Antal Zalai

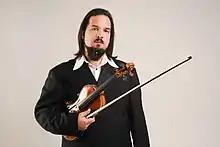
Zalai in 2019

Antal Zalai (Hungarian: Zalai Antal; born Antal Szalai 31 January 1981) is a Hungarian concert violinist.